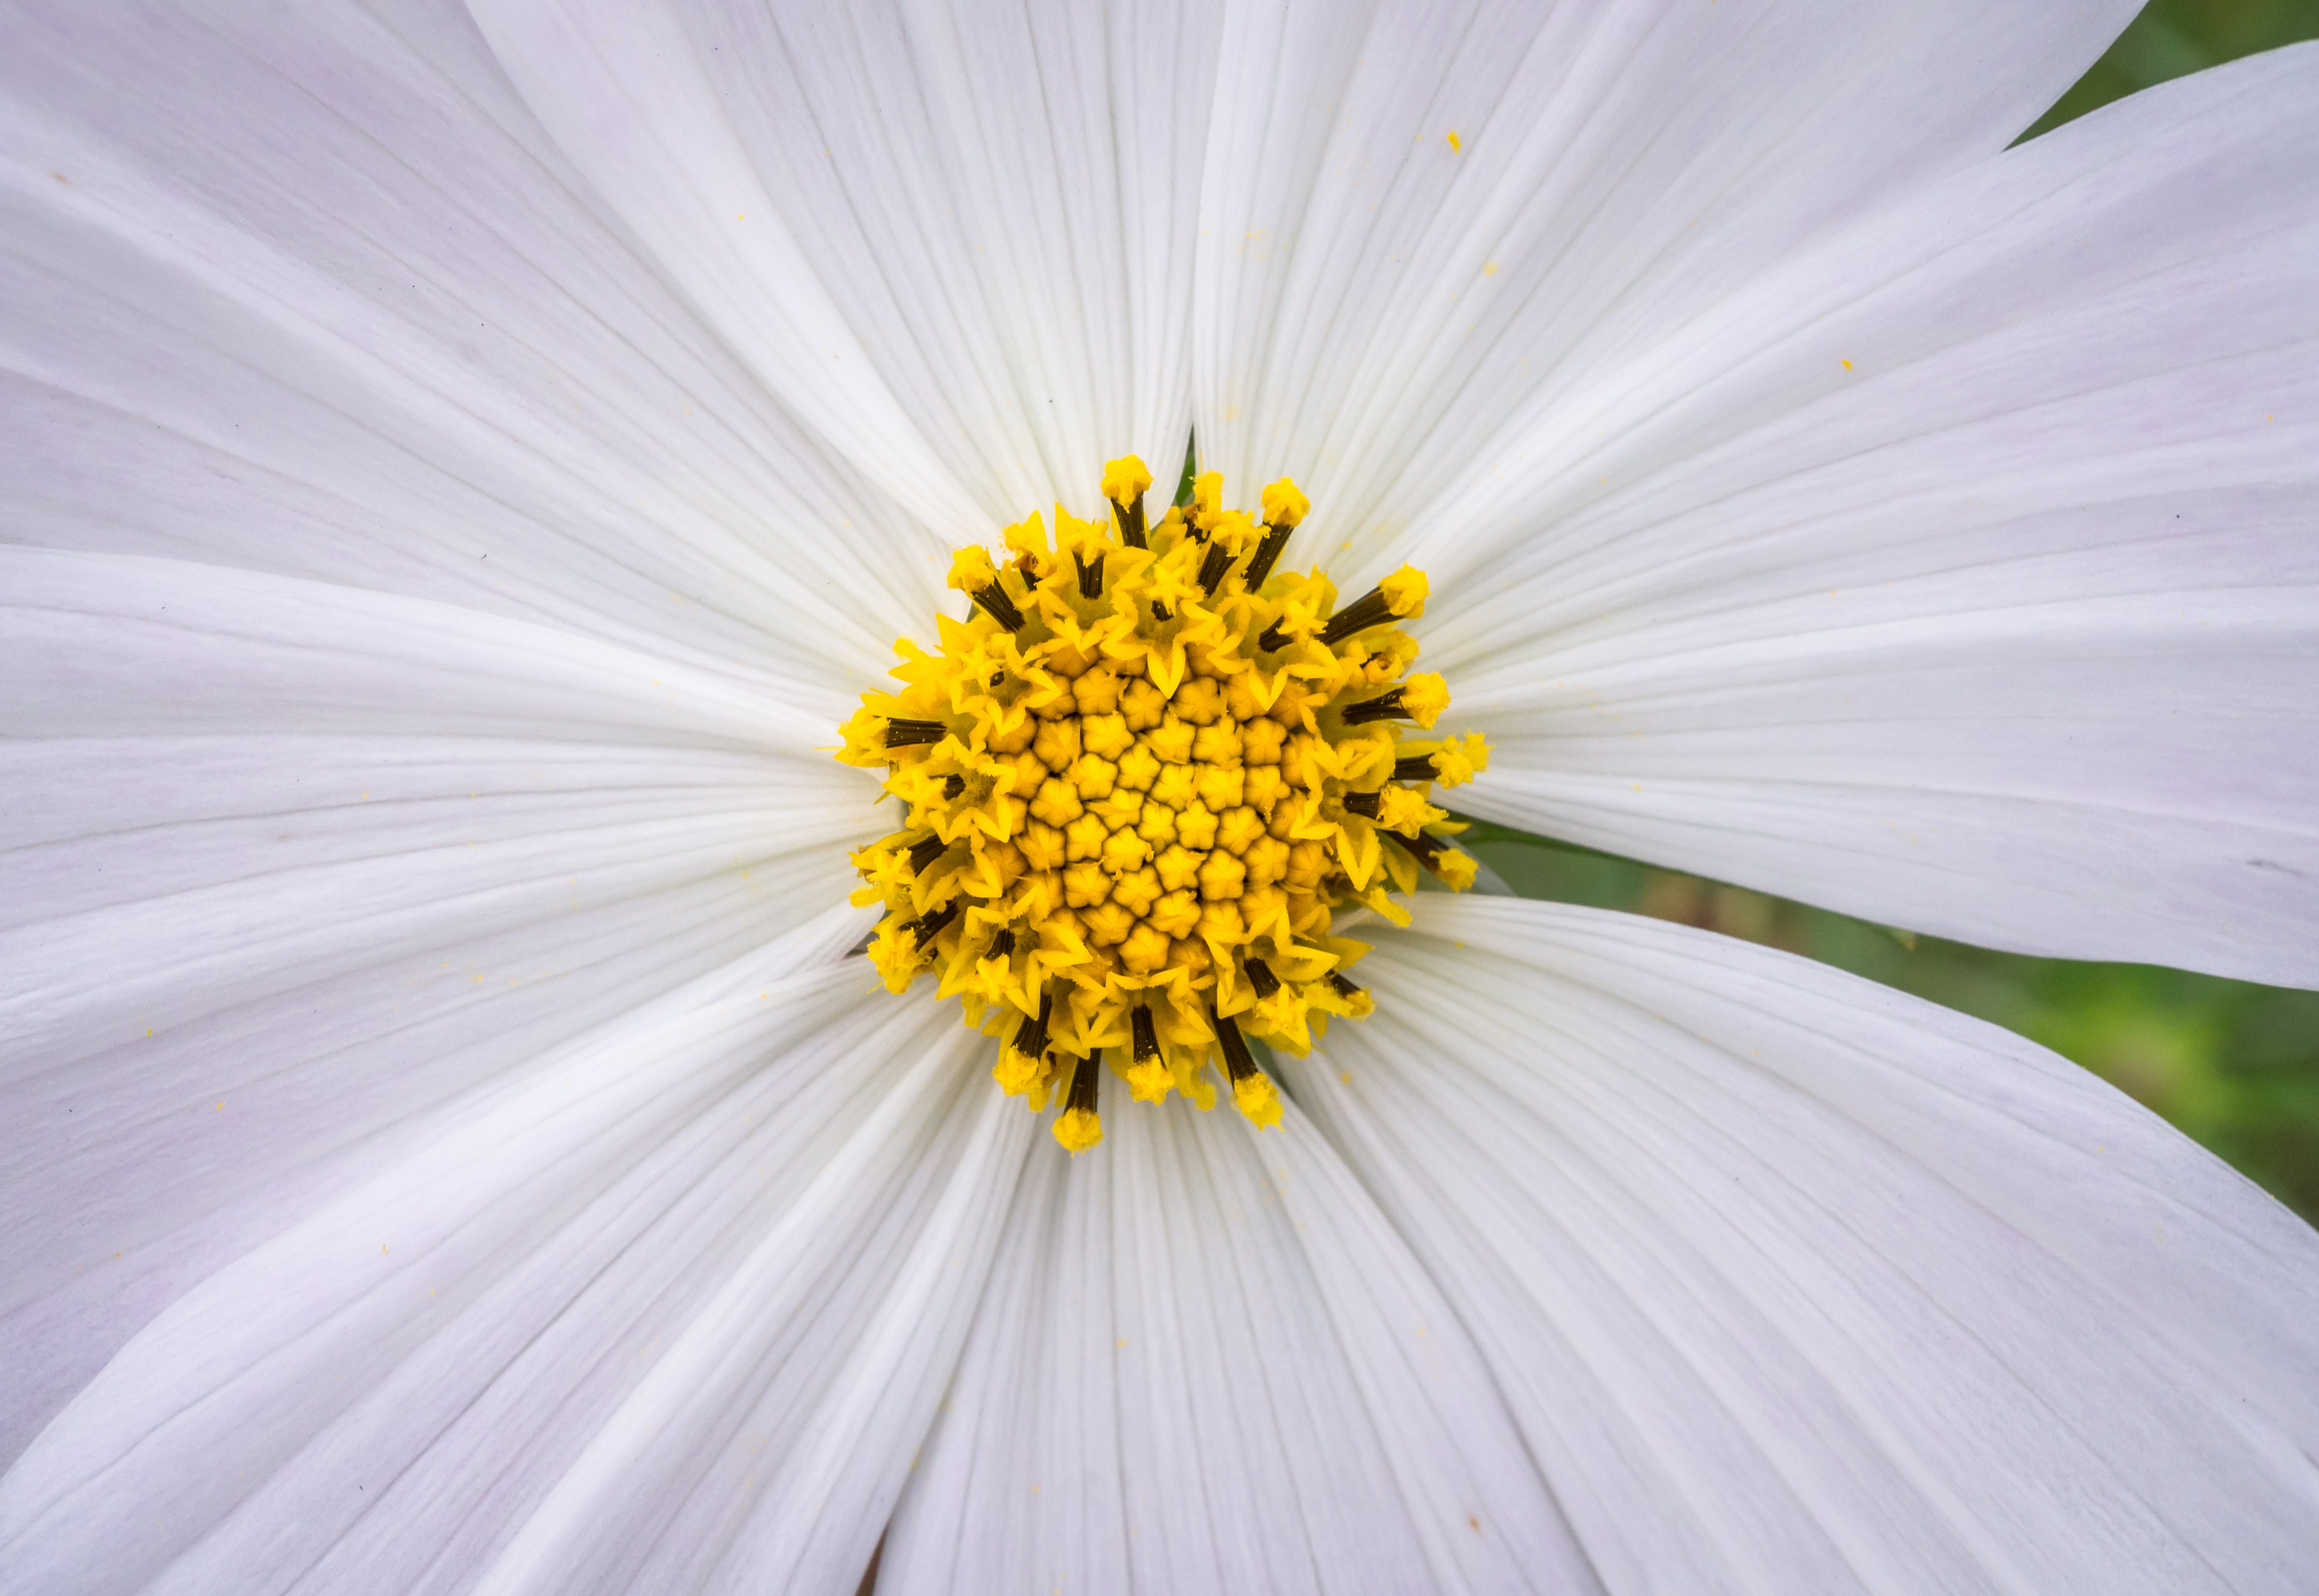
nature, blossom, plant, white, photography, sunlight, cosmos, flower, petal, daisy, autumn, botany, yellow, garden, flora, plants, wildflower, flowers, close up, bright, beauty, beautiful, macro photography, hwasaham, flower tree, flowering plant, daisy family, flower gardens, flower horn, oxeye daisy, plant stem, land plant